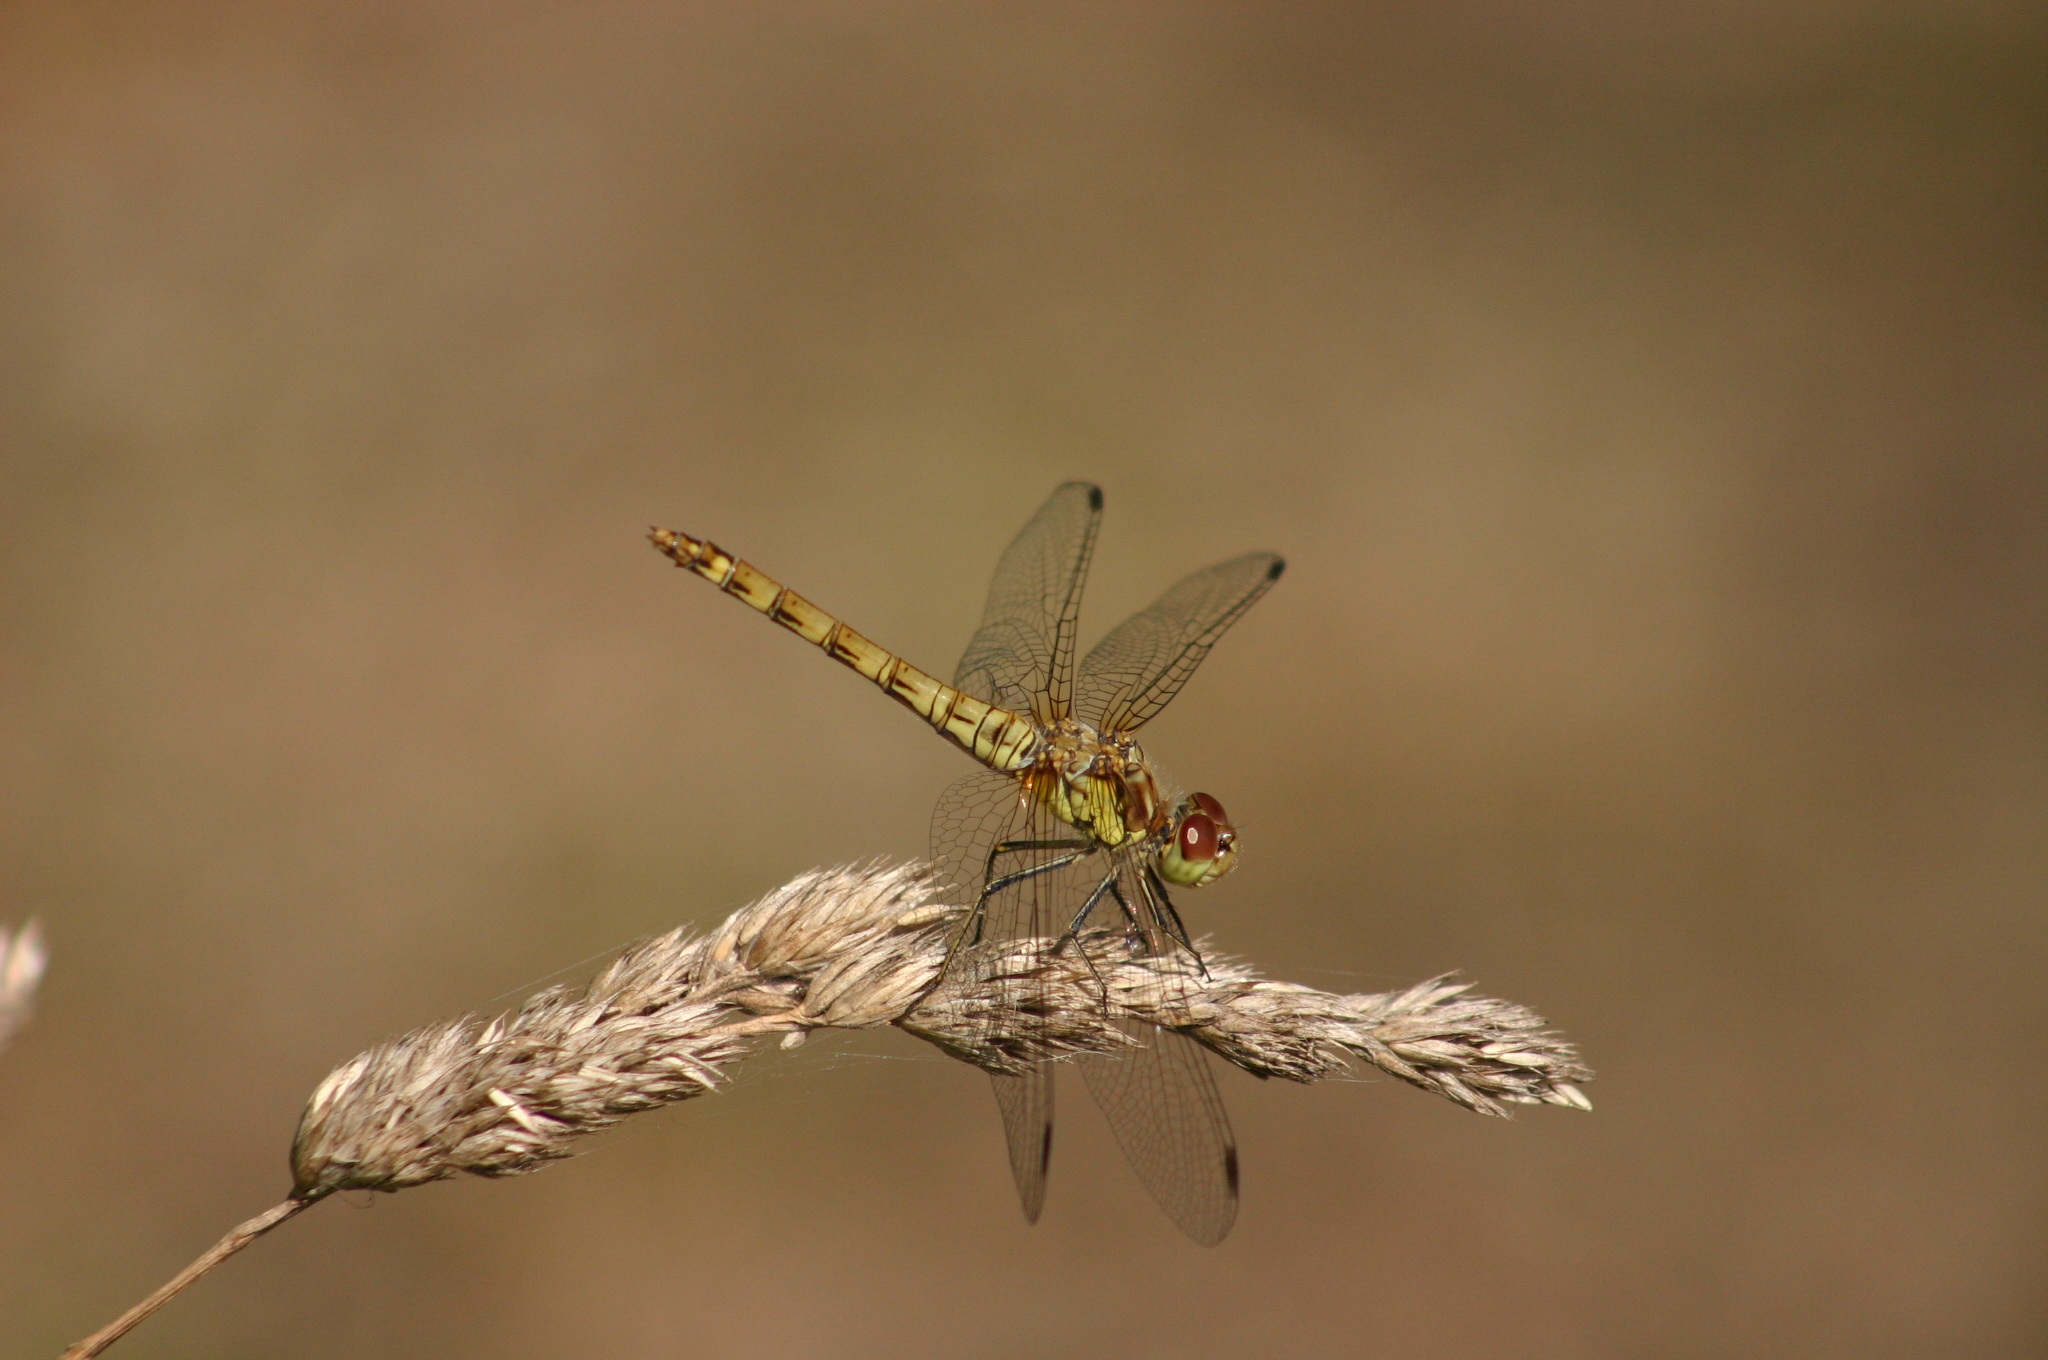
nature, branch, wing, plant, photography, wildlife, insect, macro, fauna, invertebrate, close up, dragonfly, body, damselfly, macro photography, arthropod, dragonflies and damseflies, net winged insects, green hawker